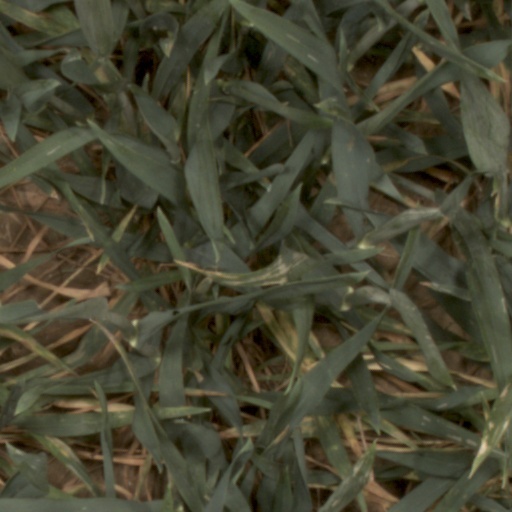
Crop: wheat